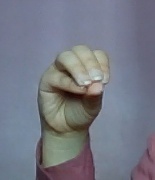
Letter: ha